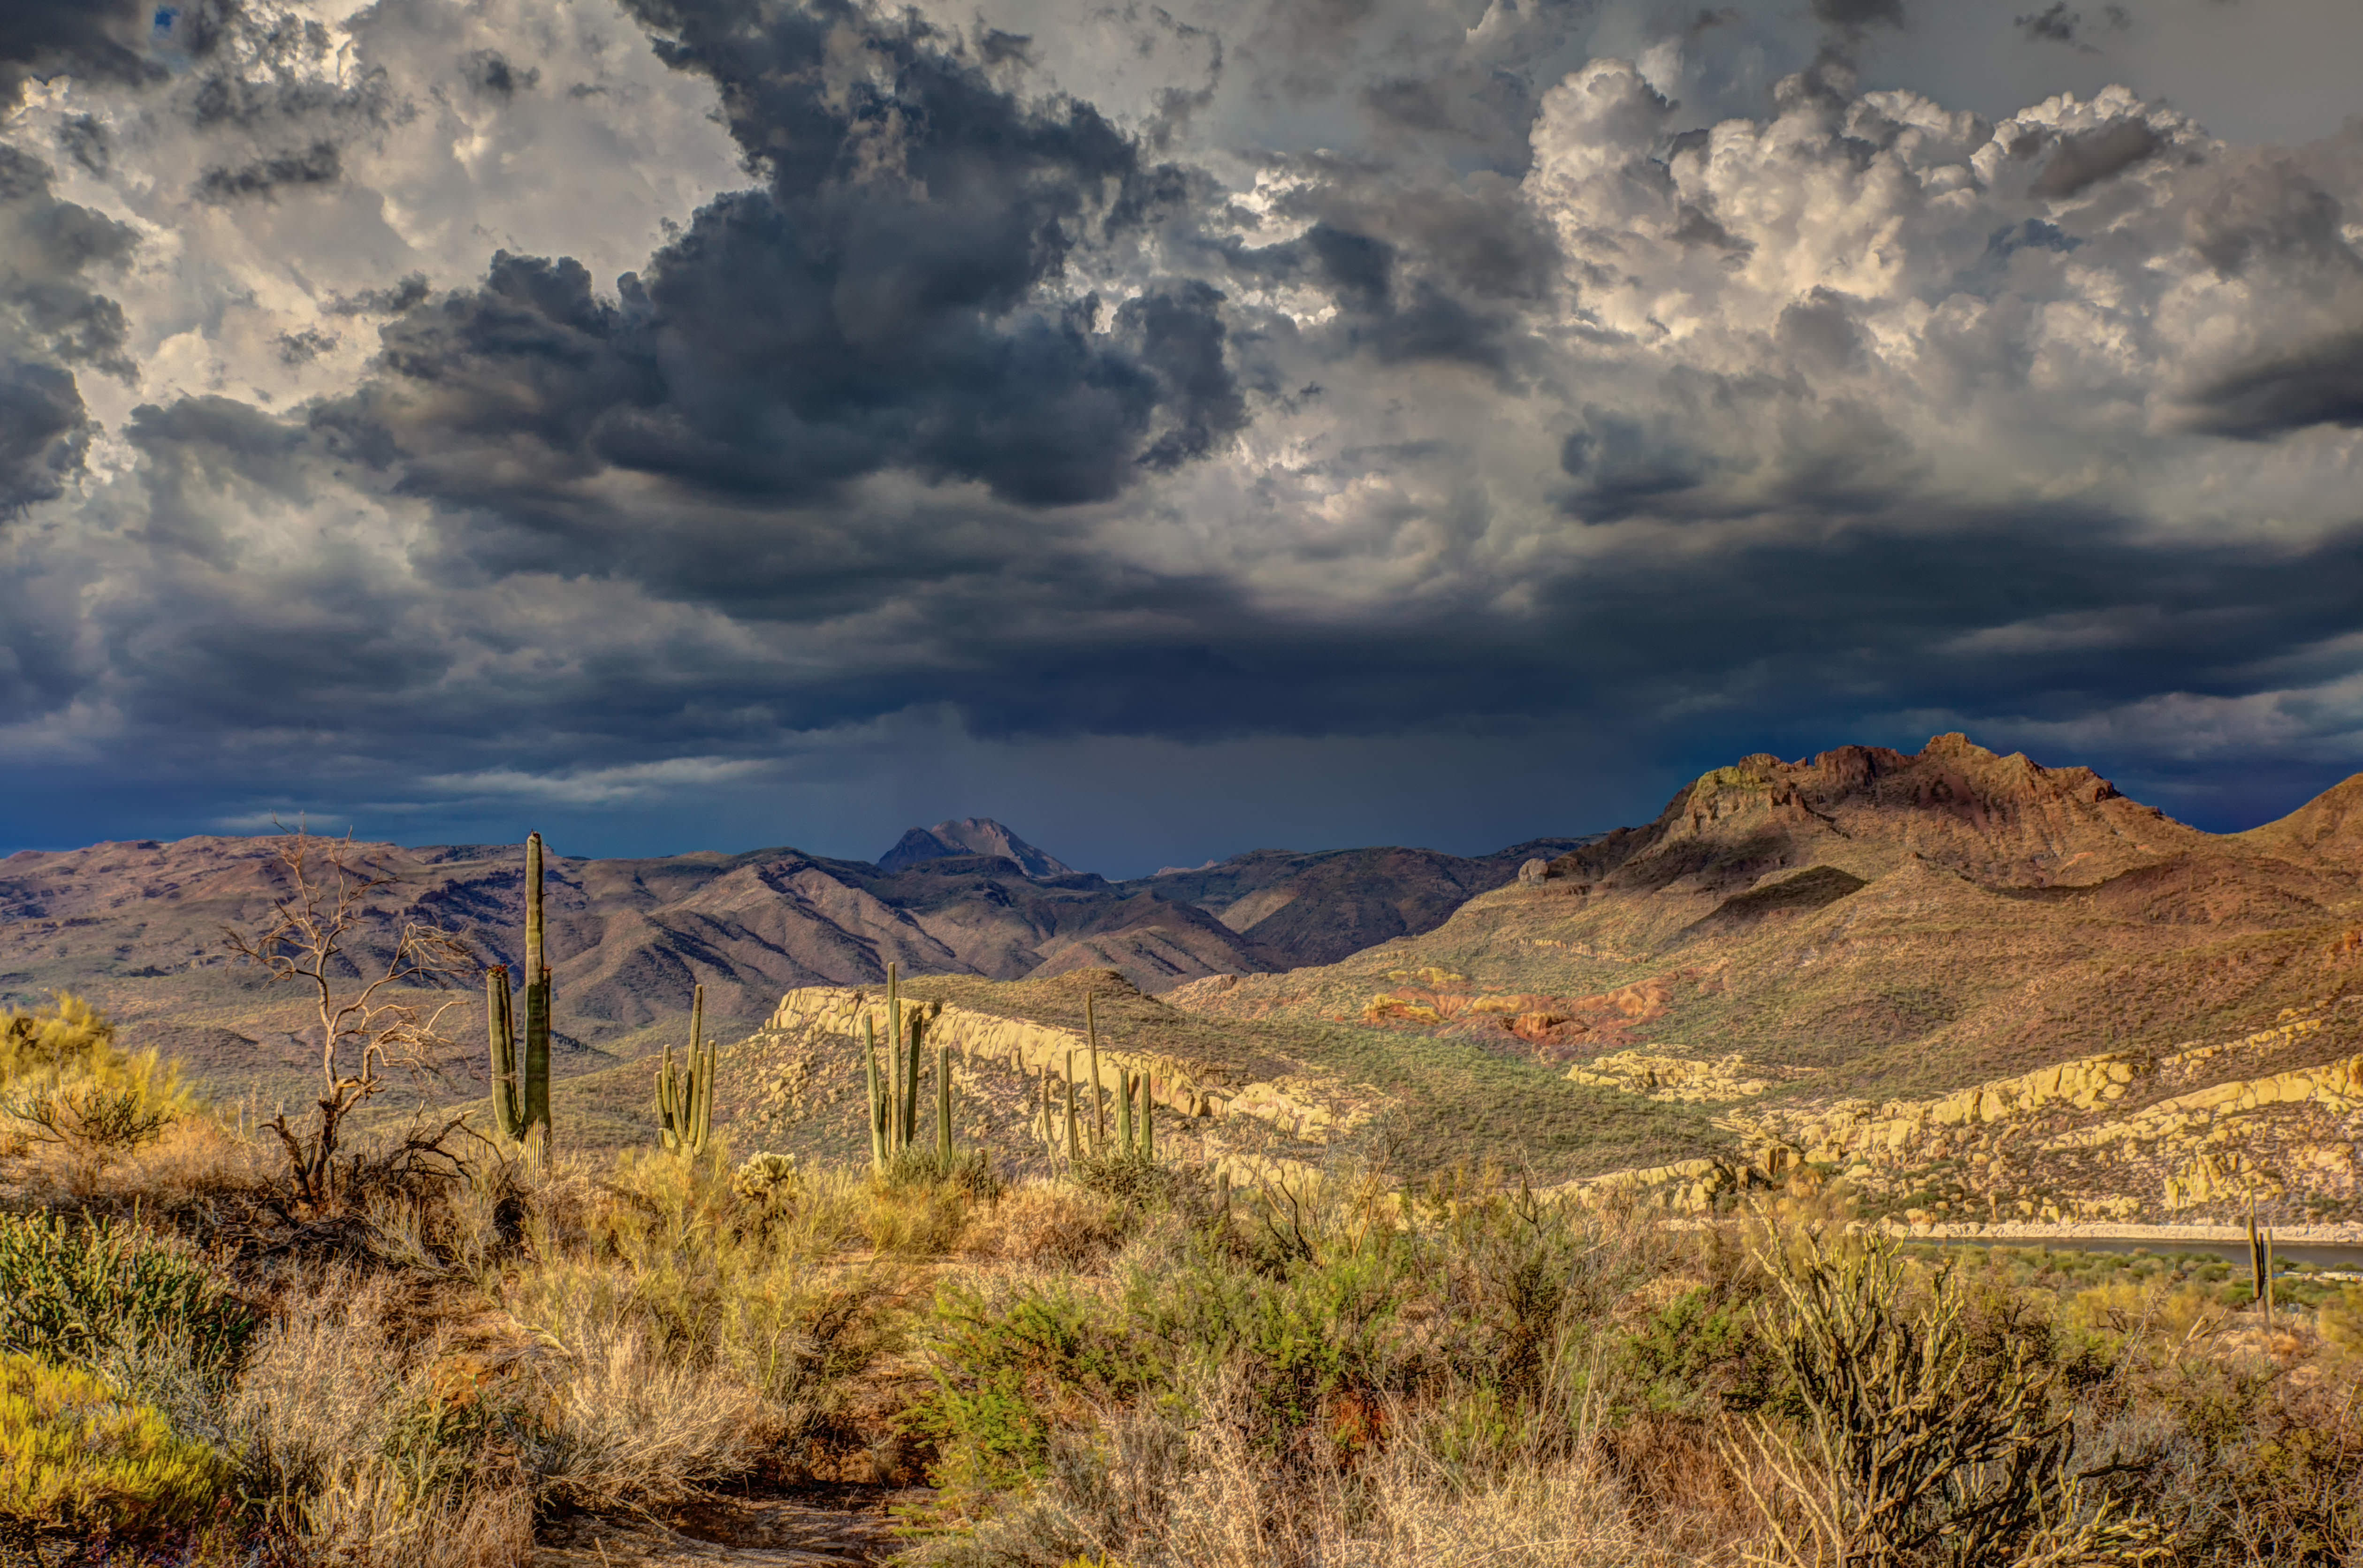
landscape, tree, nature, grass, rock, horizon, wilderness, mountain, cactus, cloud, sky, meadow, prairie, morning, hill, arid, desert, valley, mountain range, travel, scenic, outdoors, hills, daylight, mountains, grassland, badlands, shrubs, plateau, loch, light and shadow, dark clouds, rural area, landform, cloud formation, meteorological phenomenon, natural environment, geographical feature, mountainous landforms, vast land